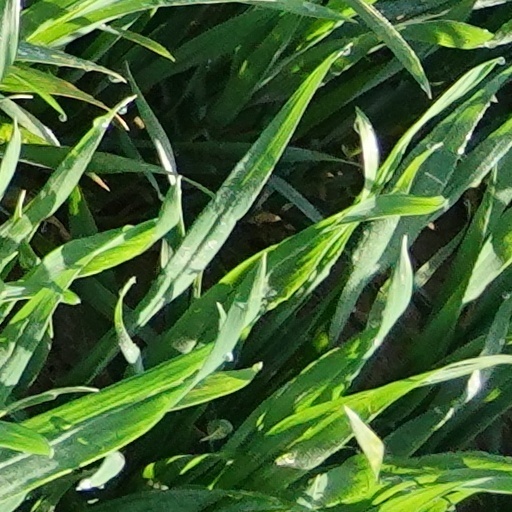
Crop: wheat